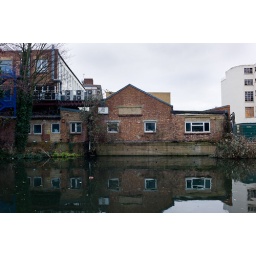
Red brick building by the water